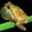
Label: frog